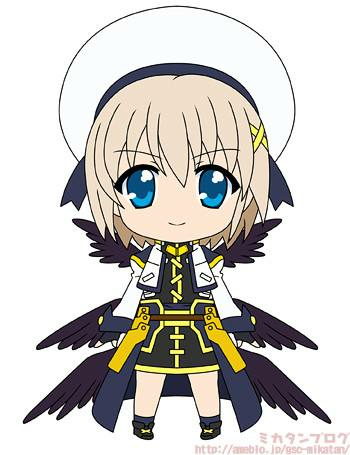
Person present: No